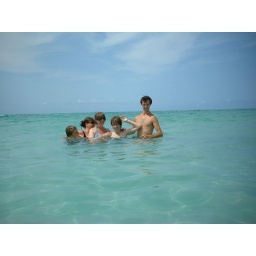
Another motley crew in veyr blue water